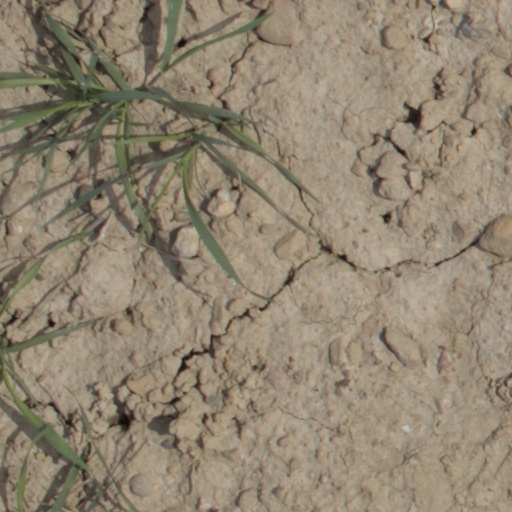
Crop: wheat